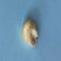
Maize quality: Bad